Breakup

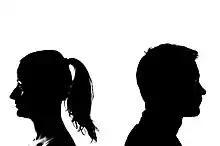
A photo resembling a breakup of a heterosexual relationship

A relationship breakup, breakup, or break-up is the ending of a relationship. The act is commonly termed "dumping [someone]" in slang when it is initiated by one partner. The term is less likely to be applied to a married couple, where a breakup is typically called a separation or divorce. When a couple engaged to be married breaks up, it is typically called a "broken engagement". People commonly think of breakups in a romantic aspect, however, there are also non-romantic and platonic breakups, and this type of relationship dissolution is usually caused by failure to maintain a friendship.